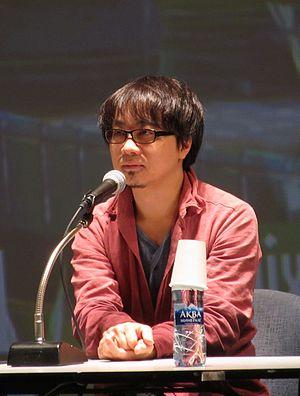
Makoto Shinkai est un réalisateur de films d'animation japonais, doubleur pour ses films et graphiste de jeux vidéo né le 9 février 1973 à Nagano dans la préfecture de Nagano, au Japon.